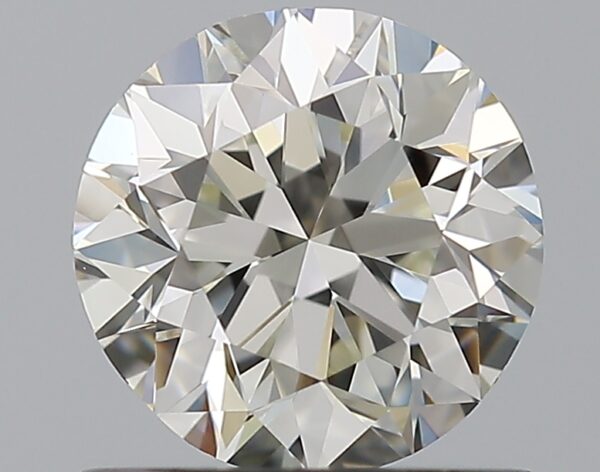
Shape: round
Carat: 0.9
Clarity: VS2
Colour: J
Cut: VG
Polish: VG
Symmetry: GD
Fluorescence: N
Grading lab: GIA
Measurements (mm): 5.98 x 6.07 x 3.91